2010 ATP World Tour Finals

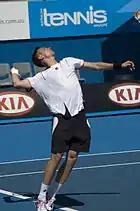
Robin Söderling qualified for the second straight year

On 23 October after reaching the quarterfinals of the If Stockholm Open, French Open finalist Robin Söderling was named as the fifth qualifier.